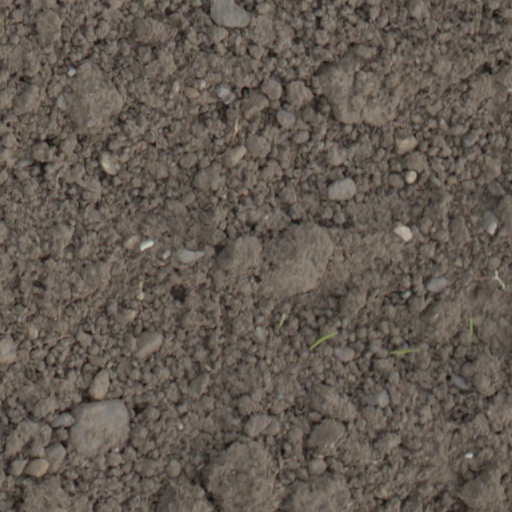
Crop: wheat